Joseph V. Graff

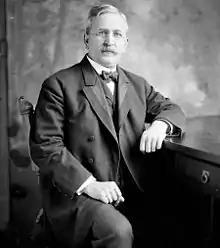

Joseph Verdi Graff (July 1, 1854 – November 10, 1921) was a U.S. Representative from Illinois.